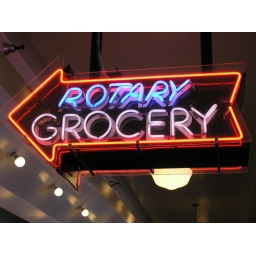
rotary grocery neon sign at pikes place market in seattle washington